Casey, Crime Photographer (radio series)

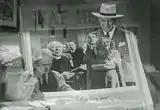
Here's Flash Casey (1938)

" "Flashgun" Casey" was featured in 21 short stories in "Black Mask", a popular pulp magazine of the time. Collections of these stories were published in anthology form as well. Coxe wrote five novels featuring Casey from the 1930s to the 1960s. Two films "Women Are Trouble" and "Here's Flash Casey" were produced in the 1930s. Timely Comics published four issues of a comic book tie-in to the radio show in 1949, with art by Vernon Henkel.